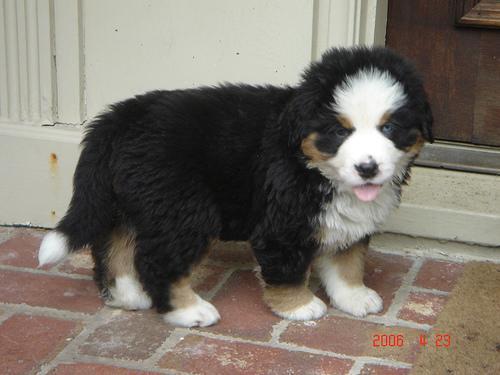
Bernese_mountain_dog